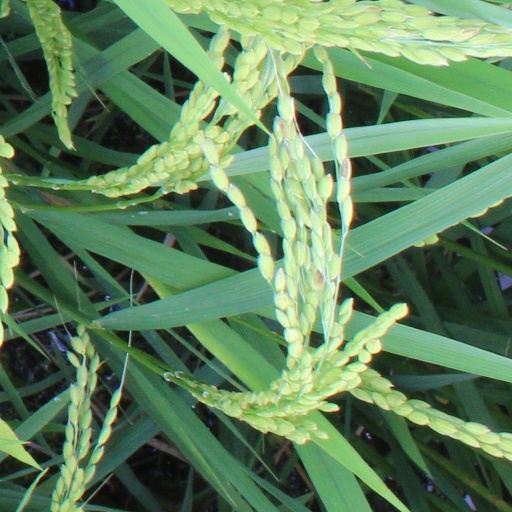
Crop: rice